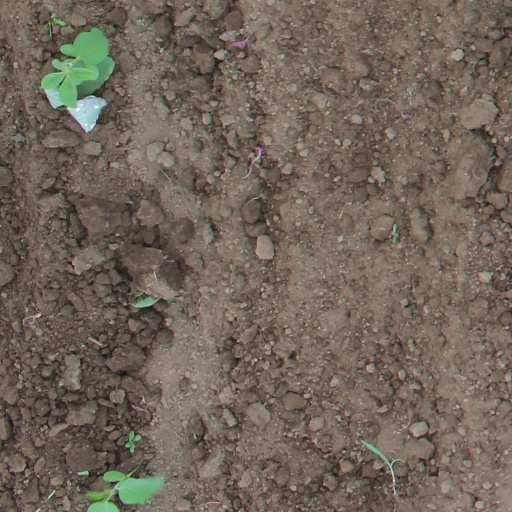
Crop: soybean